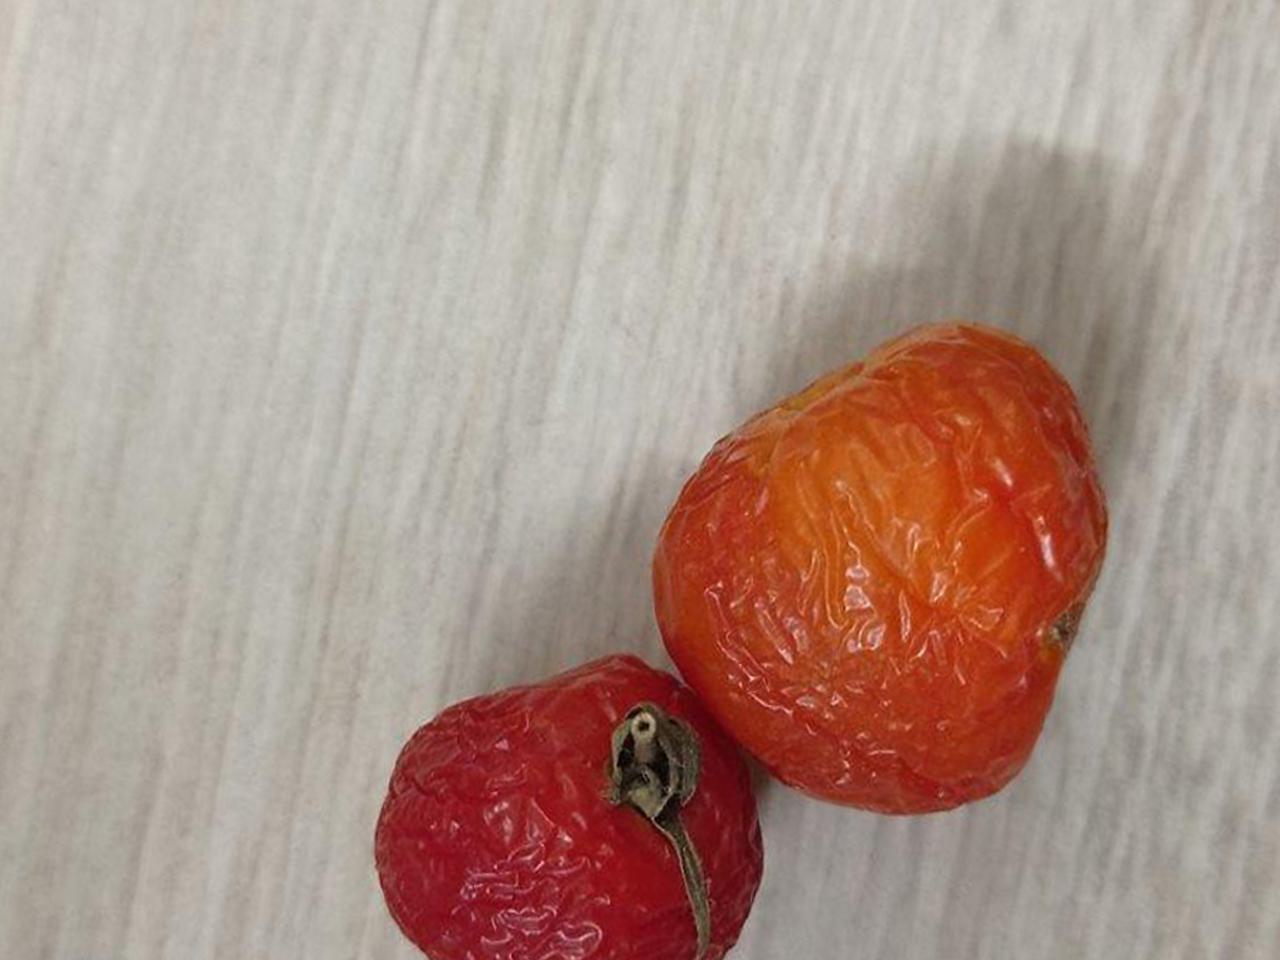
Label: Rotten